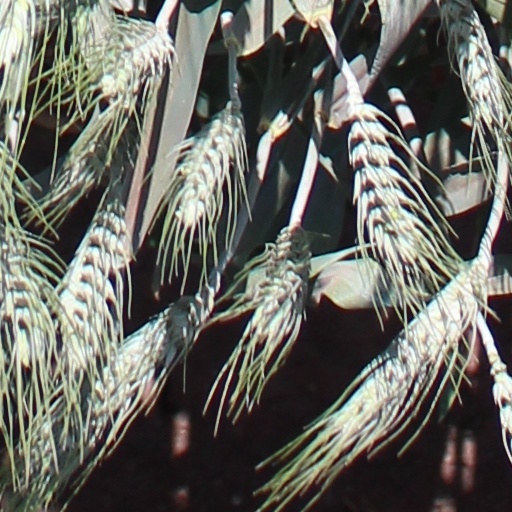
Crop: wheat